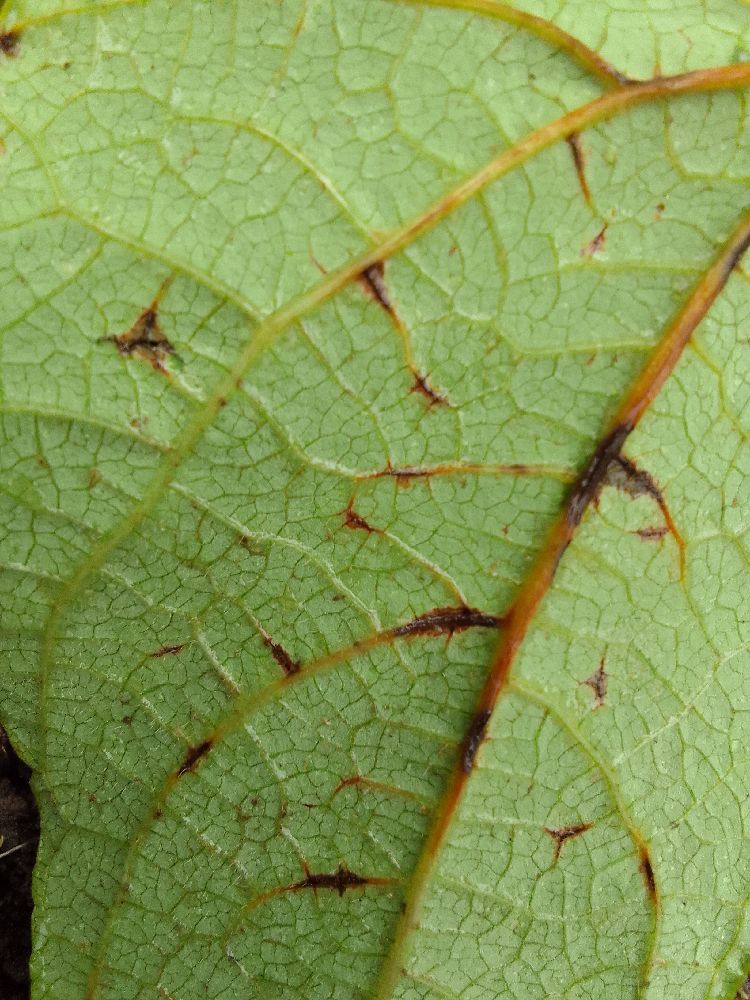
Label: anthracnose